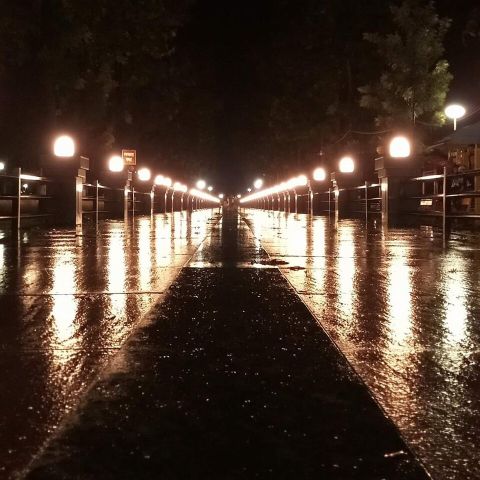
Road surface condition: wet